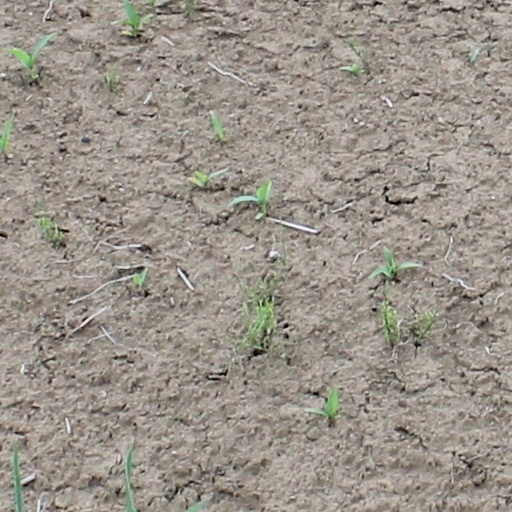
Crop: wheat